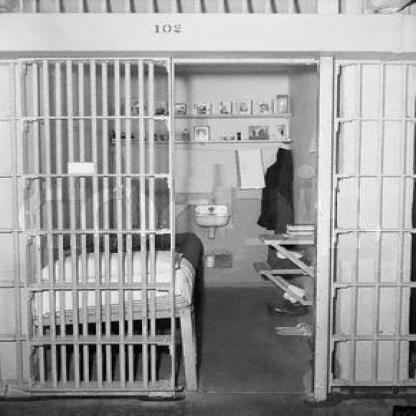
Scene: Indoor